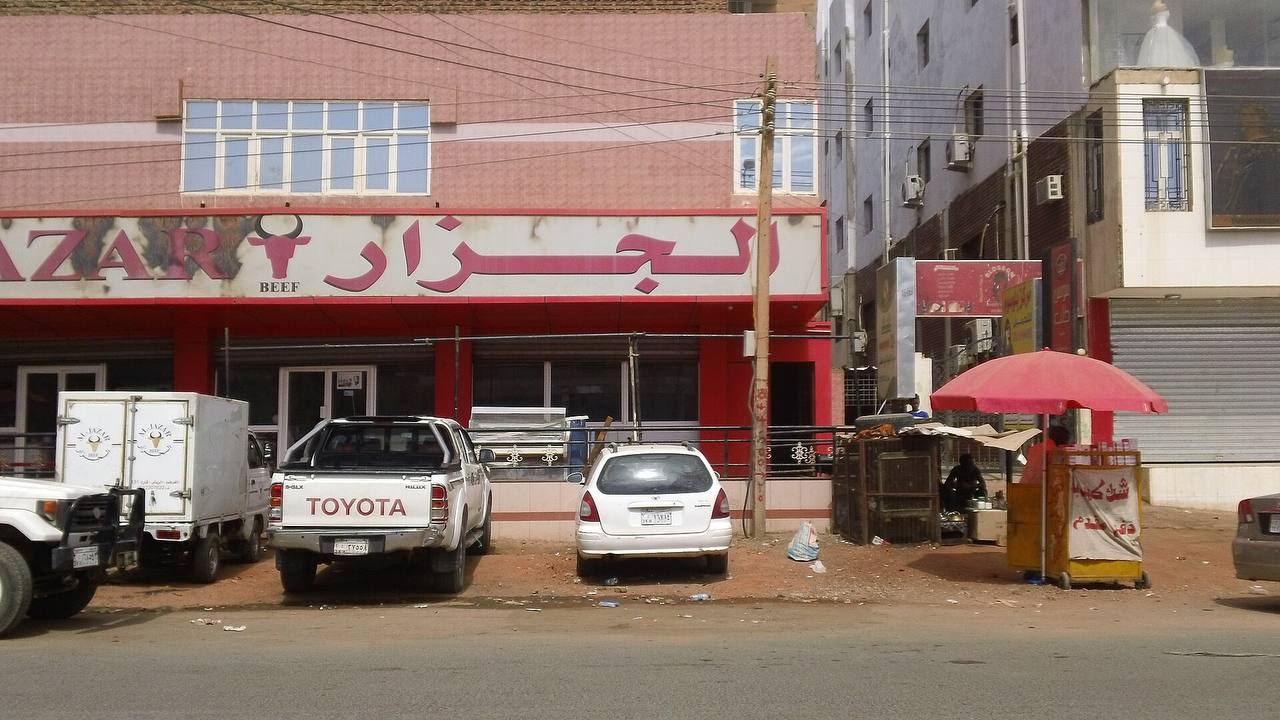
الوصف بالفصحى: مطعم يقع على طريق معبد وتصطف أمامه المركبات وبجواره طاولة لبيع بطاقات الشحن
الوصف بالعامية السودانية: مطعم الجزار فاتح في الظلط و واقفة قدامو عربات وجمبو طربيزة رصيد
التصنيف: Urban & City Life